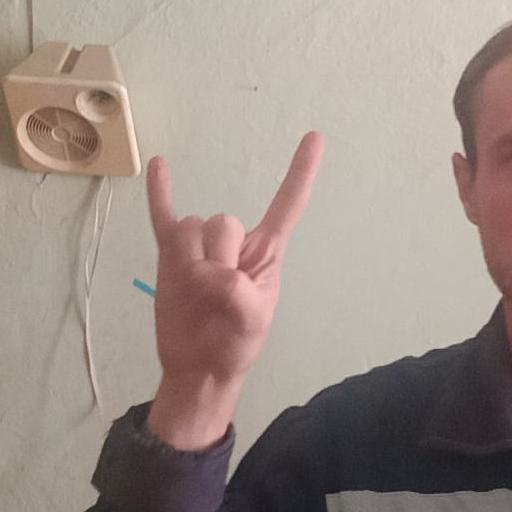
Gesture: rock